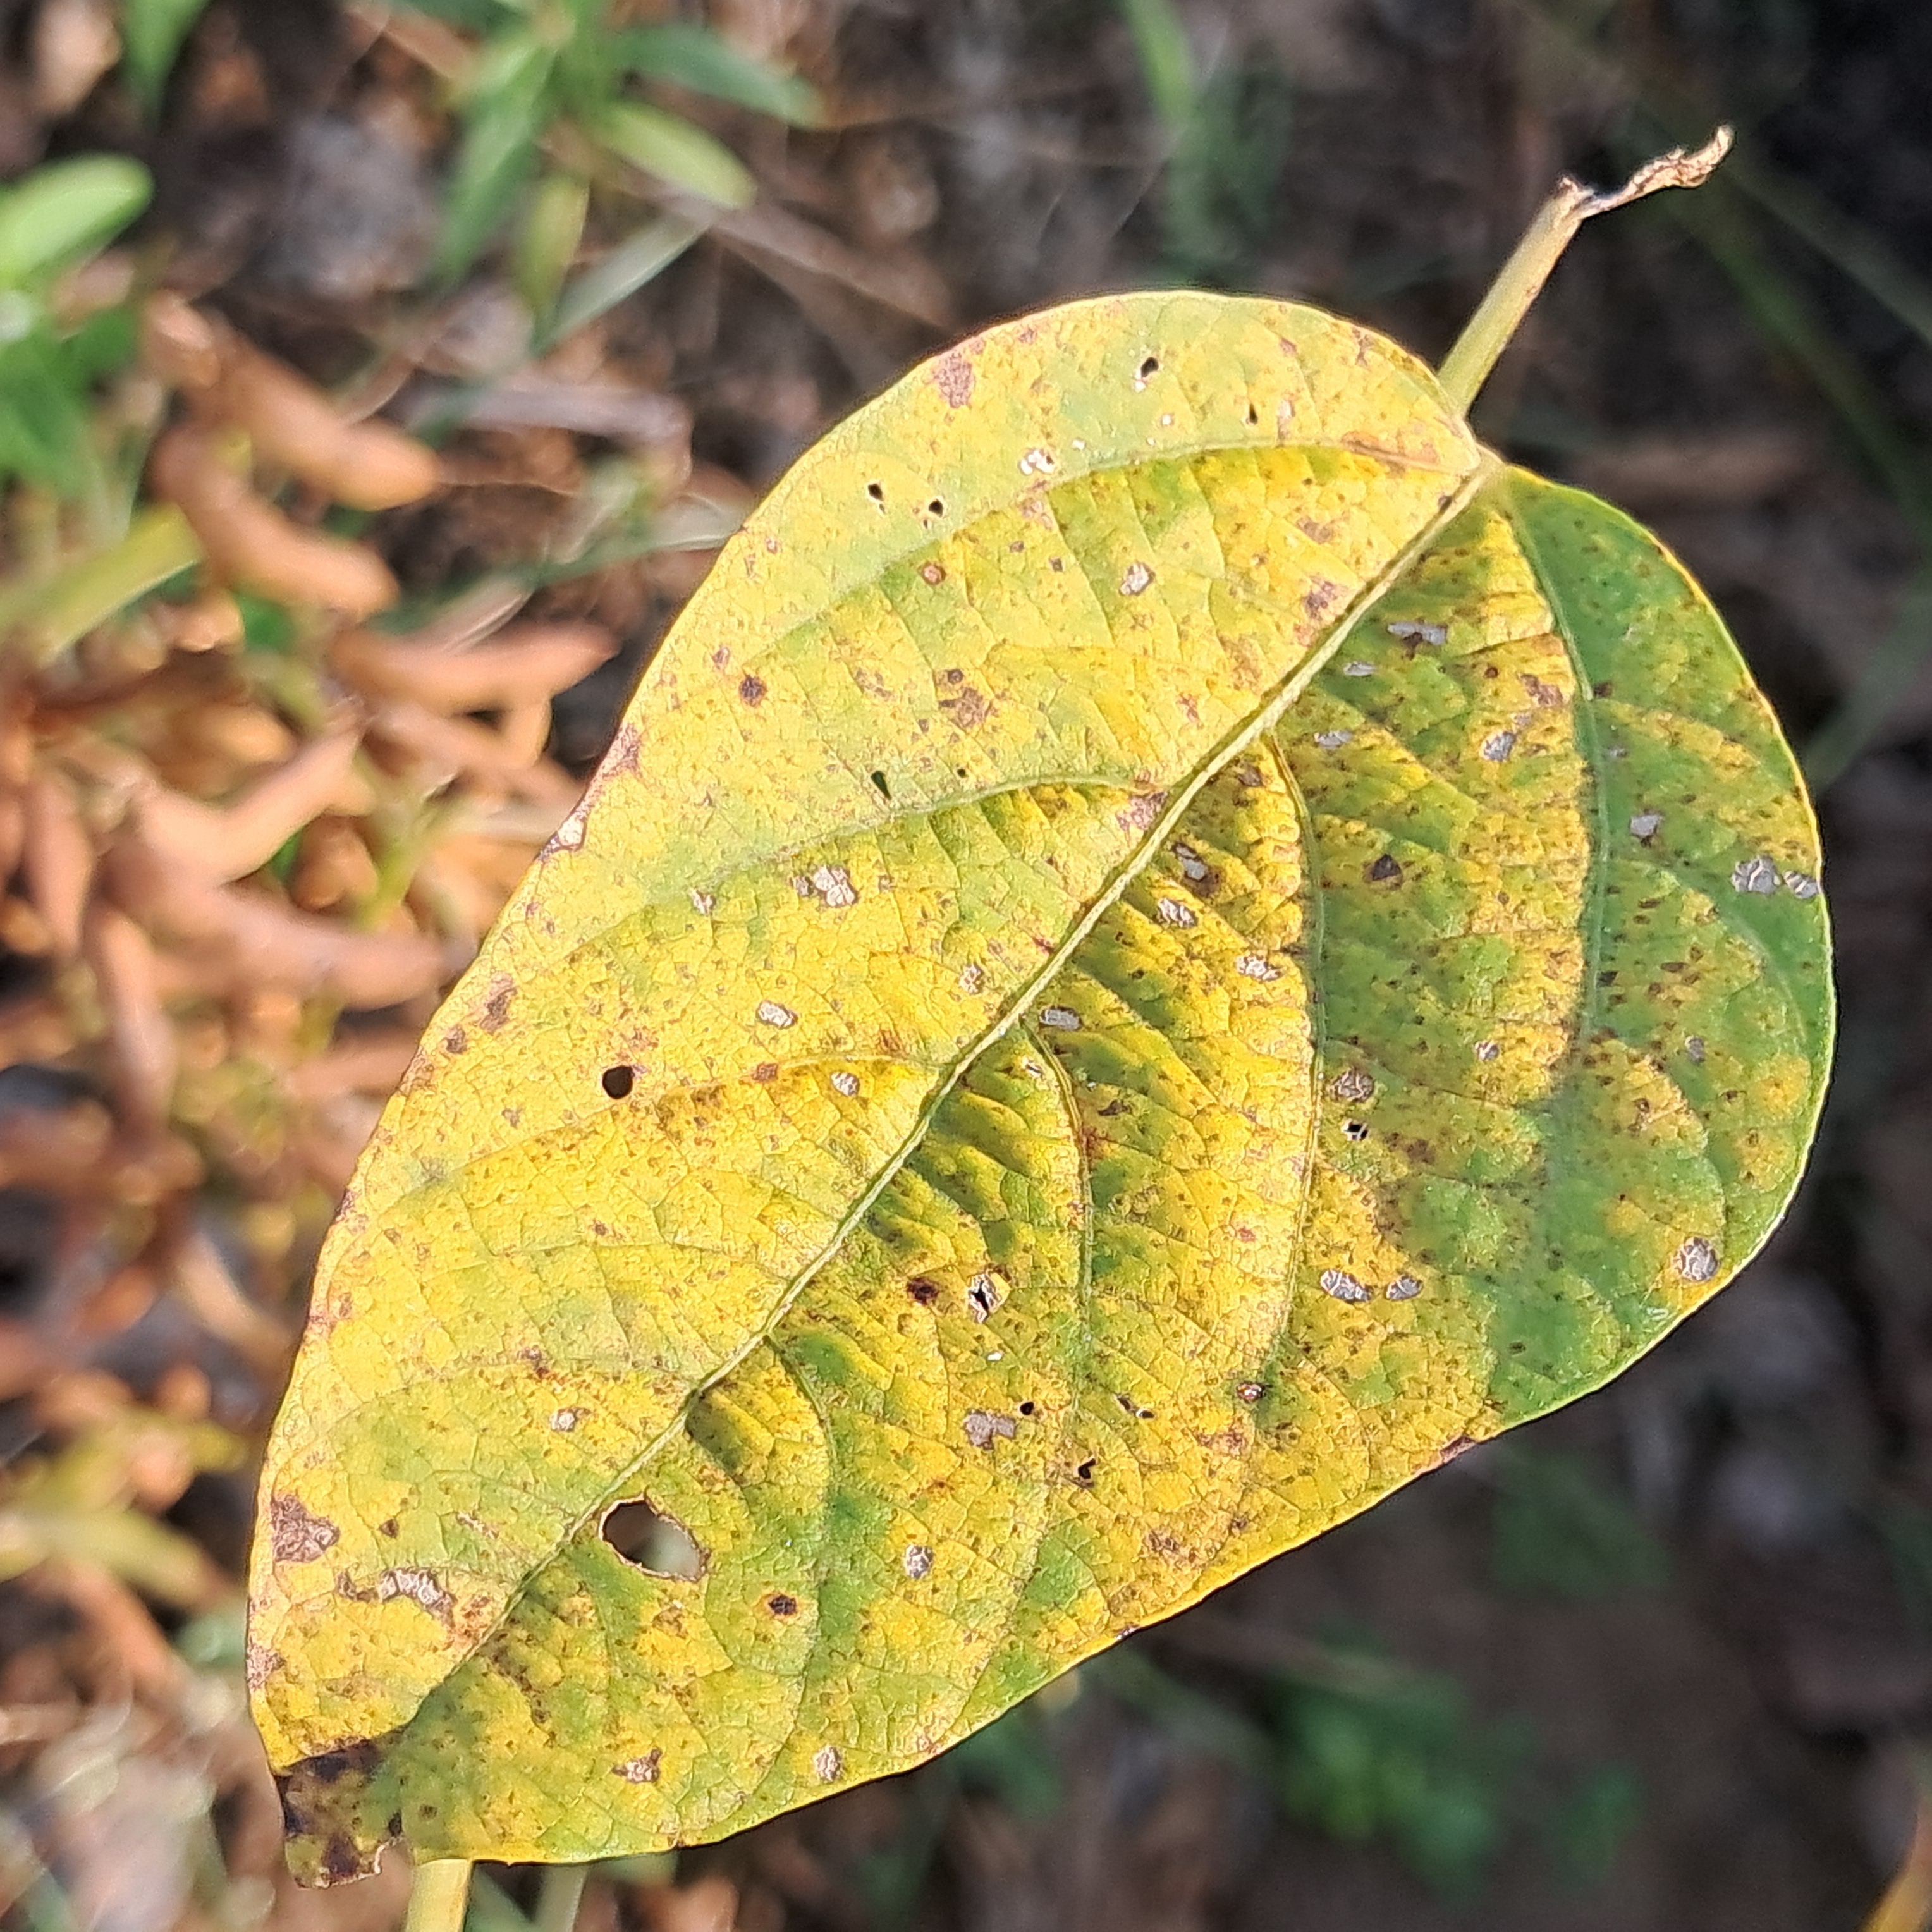
Label: Spectoria_Brown_Spot